Bosch–Meiser process

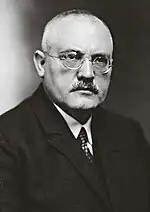
Carl Bosch, 1927

The Bosch–Meiser process is an industrial process for the large-scale manufacturing of urea, a valuable nitrogenous chemical. It was patented in 1922 and named after its discoverers, the German chemists Carl Bosch and Wilhelm Meiser.